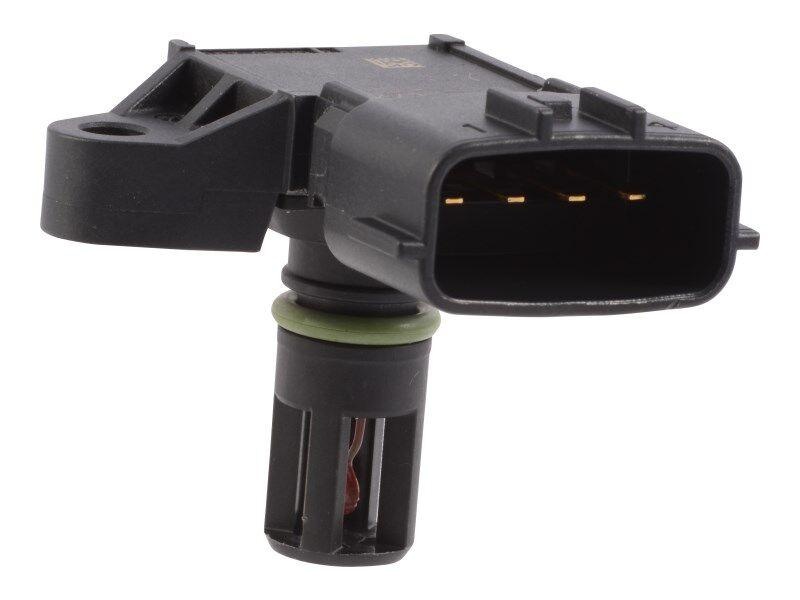
2897333 Sensor, Intak Mani Temp & P | Cummins
Part Number: 70026437EX Fits: Cummins Our CM2897333 Sensor, Intak Mani Temp & P is crafted to meet or exceed OEM specifications, ensuring reliable performance and compatibility with your Cummins. Built for durability and precision, this part offers the quality and confidence you need to keep your equipment operating at its best. Warranty: Backed by a 6-month warranty for your peace of mind. Availability & Compatibility: With thousands of parts in stock and access to OEM drop-shipping, we strive to fulfill your needs quickly. Because parts are specific to certain models and equipment serial numbers, we recommend calling us or emailing help@bheliftparts.com to check availability or confirm compatibility with your equipment if you have any concerns.
Brand: JLG Industries
Category: Business & Industrial > Material Handling > Lifts & Hoists > Personnel Lifts > Drive-On Parallelograms